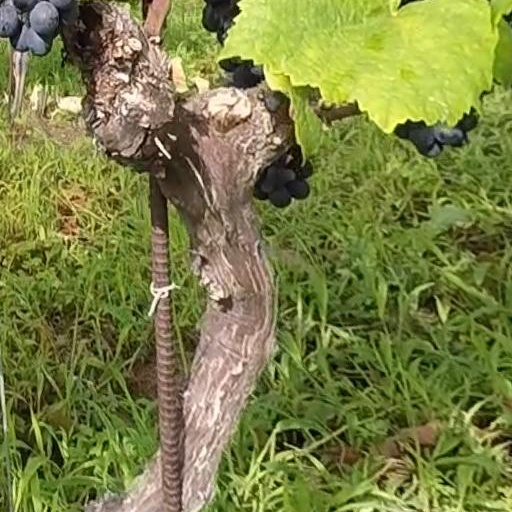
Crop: grape